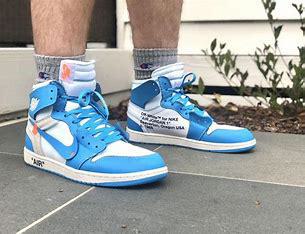
Brand: Jordan
Model: Off-White